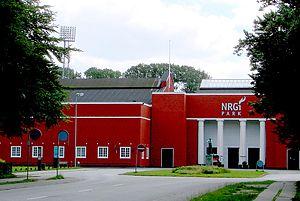
La Ceres Arena est une salle omnisports située à Aarhus, Danemark. Son propriétaire Atletion A/S.
Le Championnat d'Europe féminin de handball 2010 est la neuvième édition du Championnat d'Europe féminin de handball. Il s'est déroulé du 7 au 19 décembre 2010 au Danemark et en Norvège.
L'Aarhus Håndbold est un club danois de handball basé à Aarhus en Jutland-Central. Le club évolue en Championnat du Danemark.